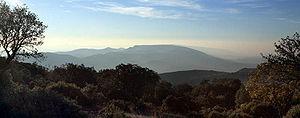
Le massif du Luberon est un massif montagneux peu élevé qui s'étend d'est en ouest entre les Alpes-de-Haute-Provence et le département de Vaucluse, en France. La première mention du massif est antérieure au début de l'ère chrétienne. La forme moderne Luberon est attestée à partir du XVIIIᵉ siècle.